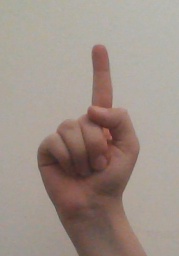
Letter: bb